Contemporary guqin players

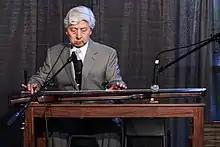
Contemporary "guqin" player Wu Ziying

This is a list of contemporary players of the guqin of the 20th and 21st centuries. It attempts to list most "notable" players (i.e. if they are publicly known and/or have made a significant contribution to qin music).